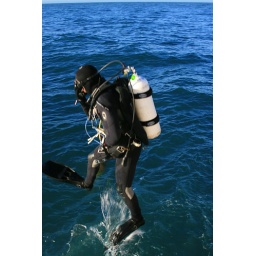
Diver entering the water to service a mooring near Point Sur along the Big Sur coast